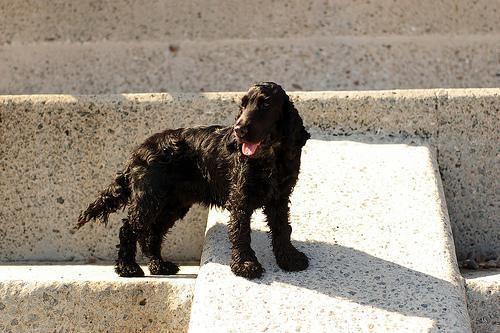
english cocker spaniel